Frances Donald

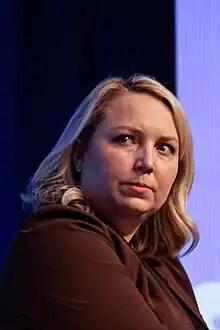
Frances Donald at the Canada Summit, 2023

Frances Donald is a Canadian-born economist and the Chief Economist of the Royal Bank of Canada. Educated at Queen's University and New York University, she is a key expert on economic issues and is highly sought after by clients, government leaders, policy makers, and media in the U.S. and Canada. She provides unique insights and actionable ideas on the macro-economic environment and financial markets across North America and is recognized for her ability to effectively communicate complex economic issues. In 2019 she was recognized as one of Canada's Most Powerful Women Top 100.